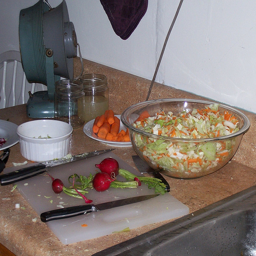
a bowl with cut up vegetables some carrots and radishes and knives
There is a white cutting board with radishes and a knife on it.
A bowl of coleslaw and radishes waiting to be sliced.
a knife laying on a cutting board next to some vegetables
The meal is being prepared on the counter.